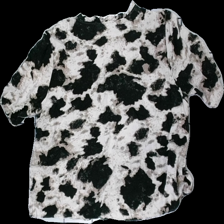
View: back
Type: Blouse
Category: Ladies
Brand: Not in the list
Brand text on label: I say
Colors: Black, Beige
Material: 100% Viscose
Pattern: Other
Cut: Loose
Season: All
Price range: 50-100
Recommended usage: Reuse